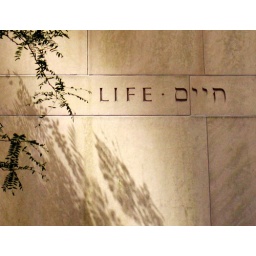
An inscription on a building that houses a Jewish philanthropic organization in downtown Boston.